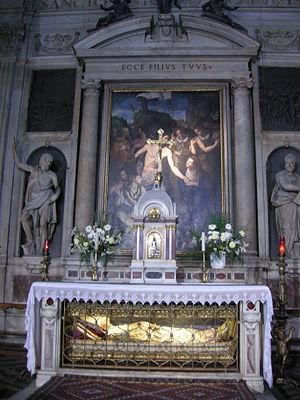
La Basilique San Marco de Florence, en Italie, est une des églises du centre historique de la cité, donnant sur la place San Marco, l'église du couvent San Marco, jouxtant le musée homonyme.
Antonino Pierozzi de Forciglioni, plus connu comme saint Antonin de Florence, né en 1389 à Florence, religieux italien entré dans l'ordre dominicain en 1405, archevêque de Florence de 1446 à sa mort, le 2 mai 1459 à Montughi, est un représentant du courant dominicain réformateur dit « de l'observance ».